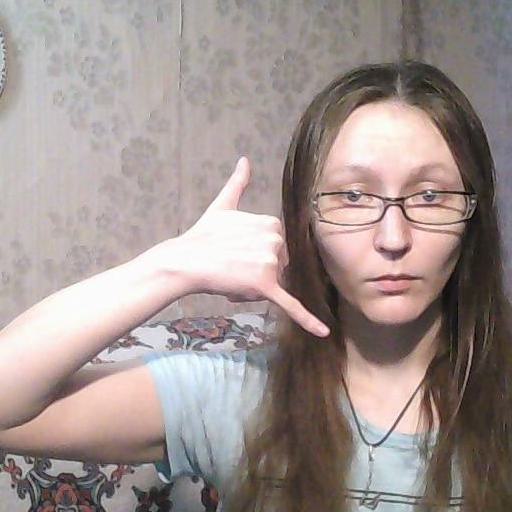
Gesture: call